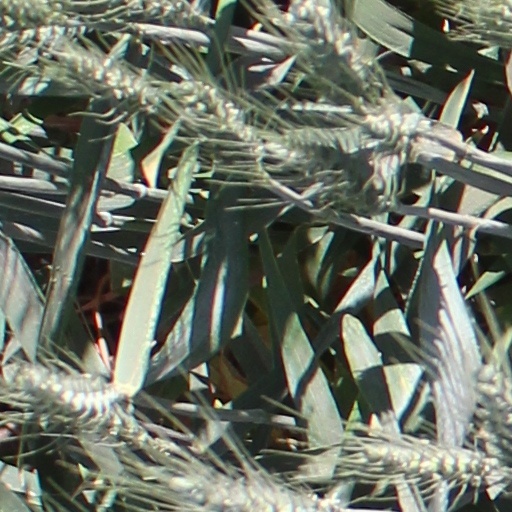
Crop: wheat